Discovery of nuclear fission

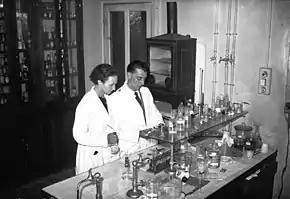
Irène Curie and Frédéric Joliot in their Paris laboratory in 1935

The work was interrupted by the outbreak of the First World War in 1914. Hahn was called up into the German Army, and Meitner became a volunteer radiographer in Austrian Army hospitals. She returned to the Kaiser Wilhelm Institute in October 1916. Hahn joined the new gas command unit at Imperial Headquarters in Berlin in December 1916 after travelling between the western and eastern fronts, Berlin and Leverkusen between the summer of 1914 and late 1916.